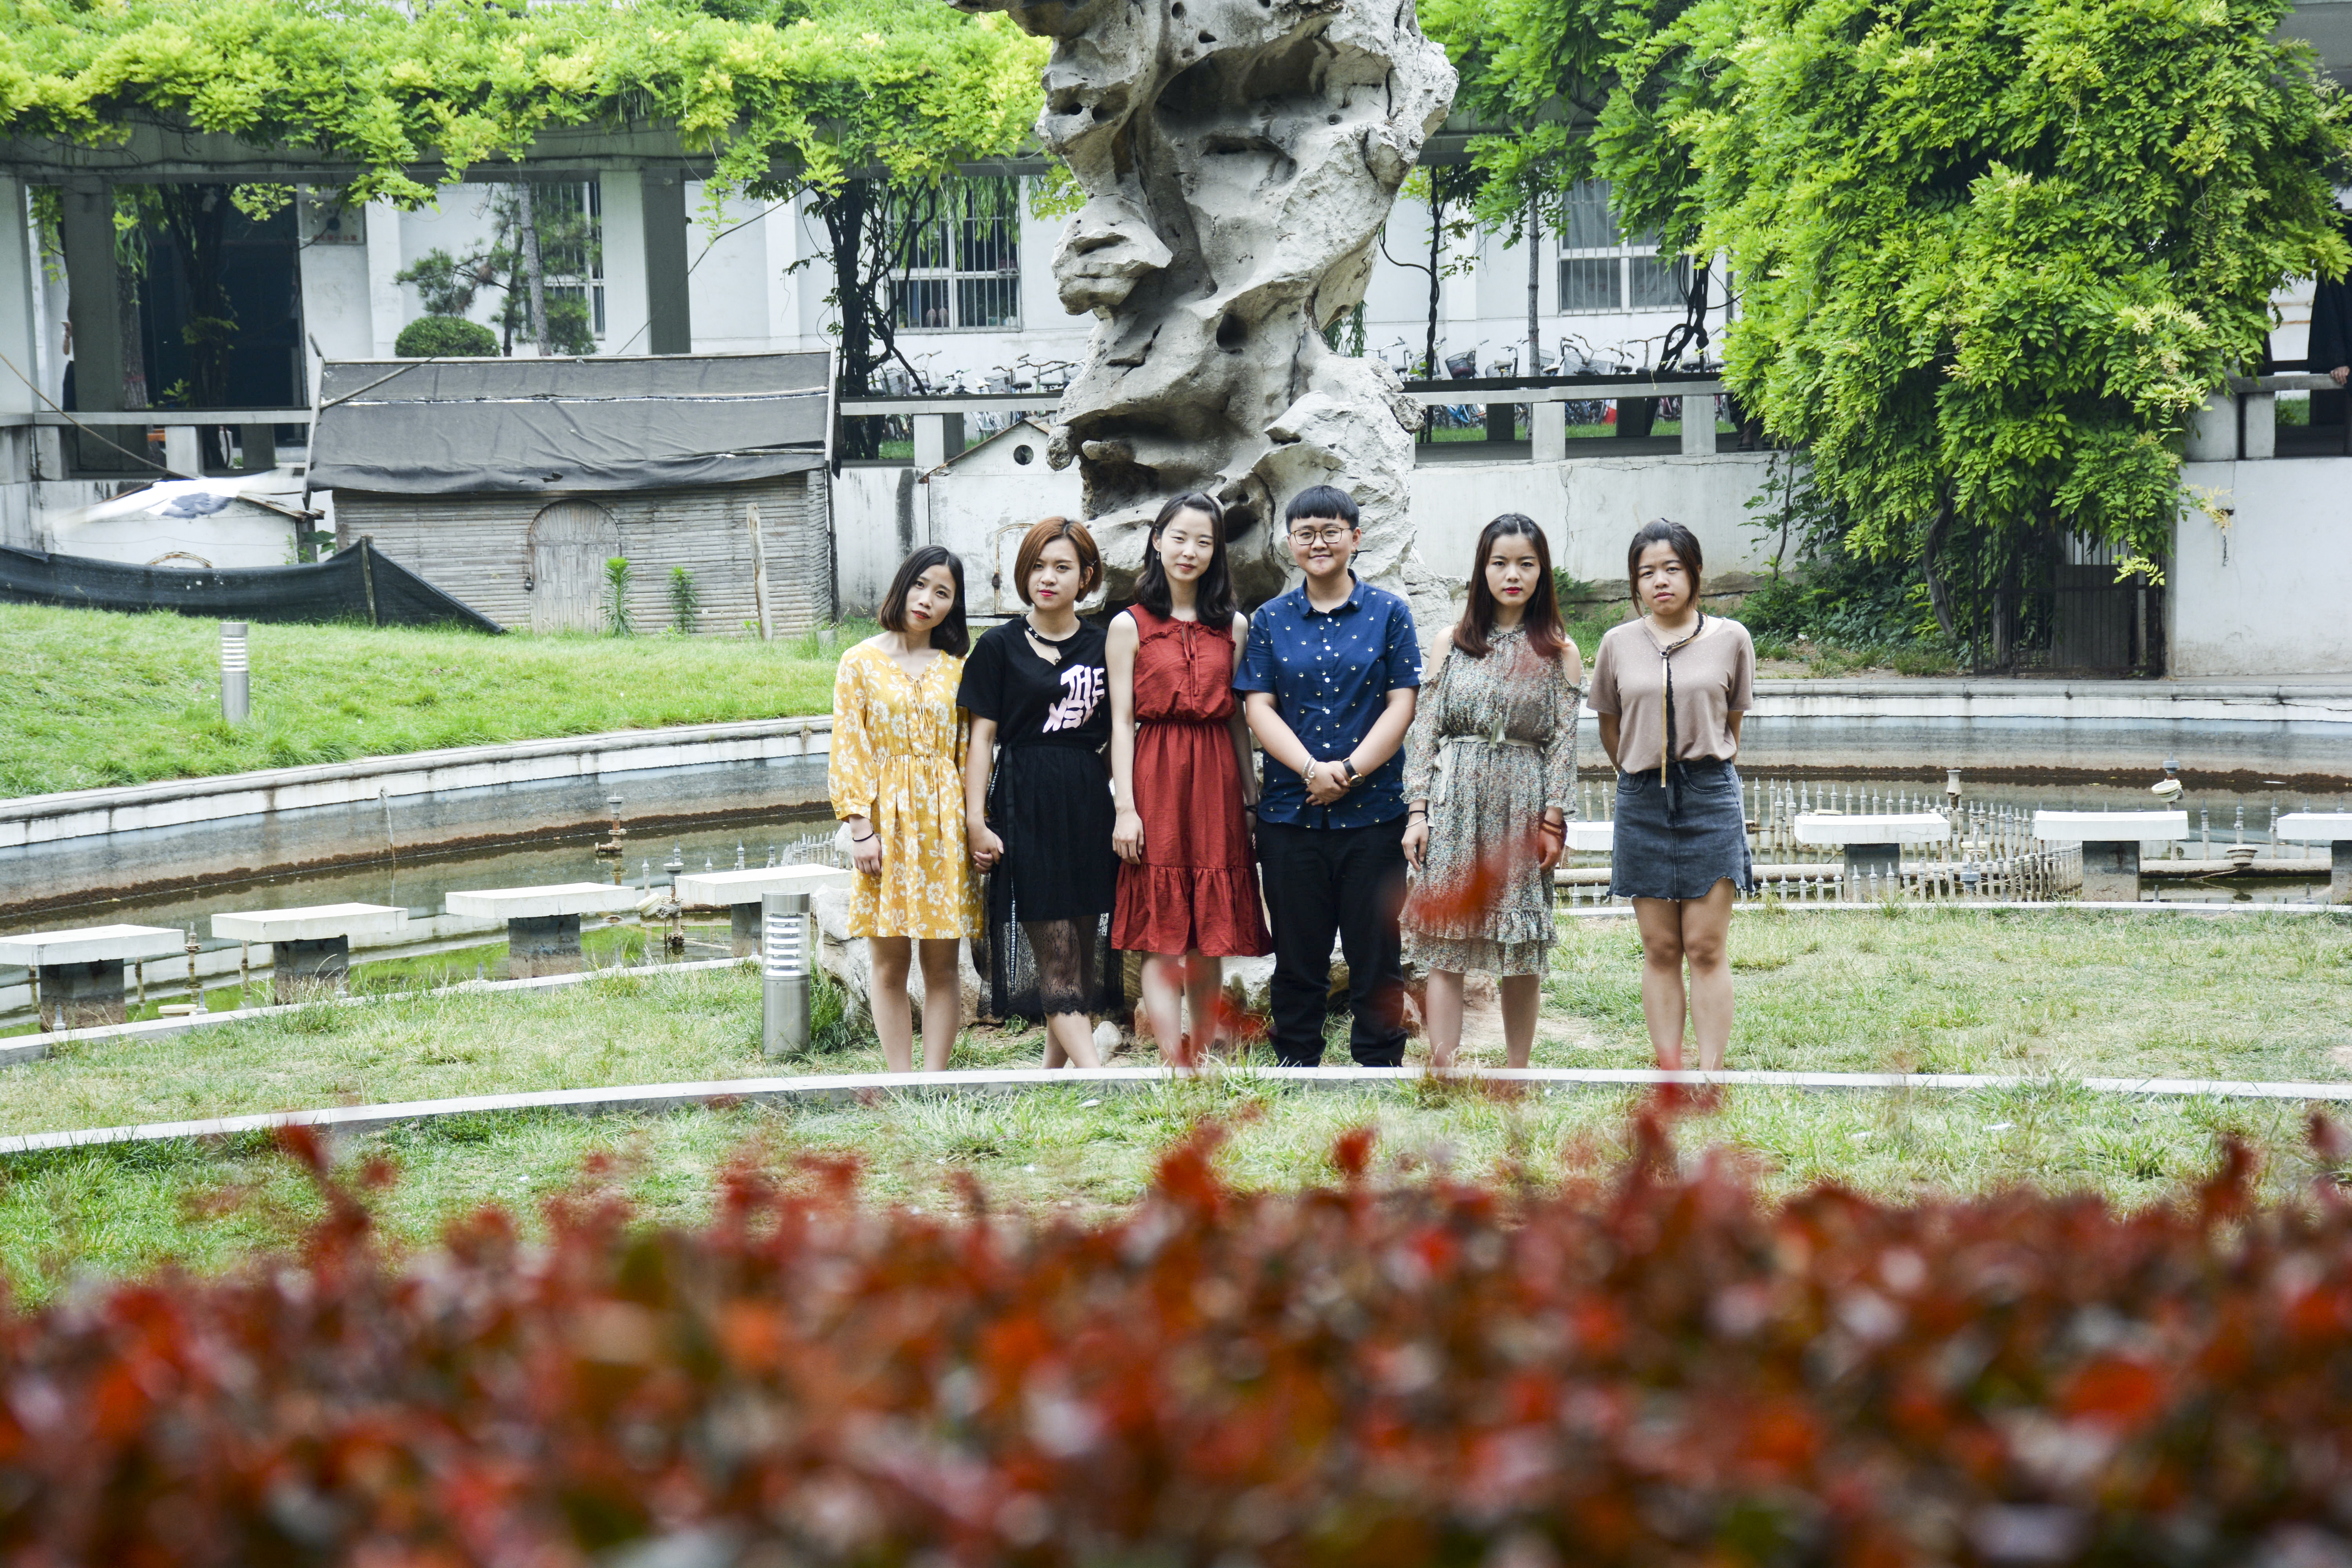
character, plant, botany, tree, window, leisure, statue, grass, public space, sculpture, landmark, people, city, recreation, lawn, event, travel, fun, crowd, garden, spring, tourism, pedestrian, team, coquelicot, street, monument, public event, vacation, park, t shirt